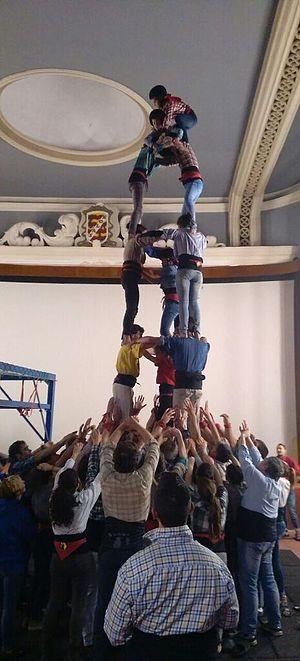
Les Castellers de Berga sont une colla castellera fondée en 2013. Ils représentent la ville de Berga en Catalogne et sa comarque, le Berguedà. La couleur de leur chemise est bleue. Son président est Ignasi Ballús et son cap de colla est Xisco Bonet. Le siège des Castellers de Berga se trouve au Cinema Catalunya, un ancien cinéma dans la rue principale de Berga.